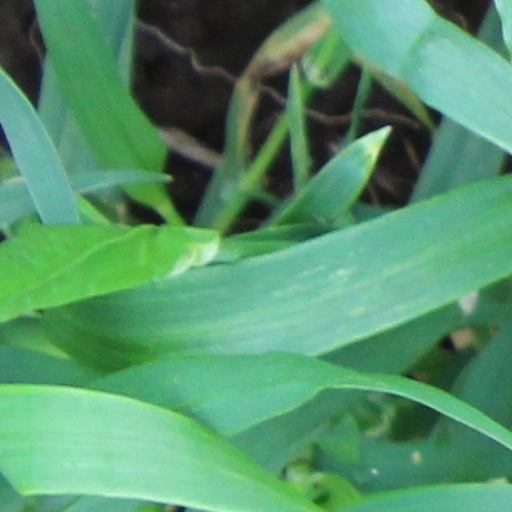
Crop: wheat